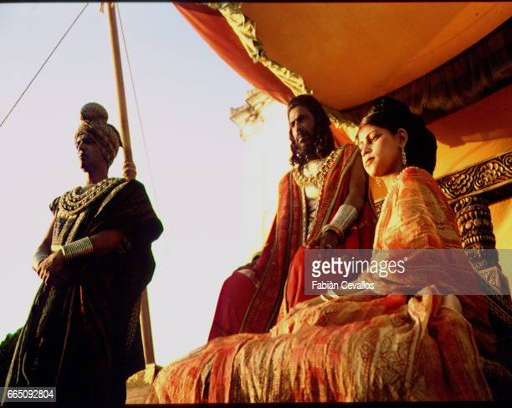
actors on the set of the film directed by film director